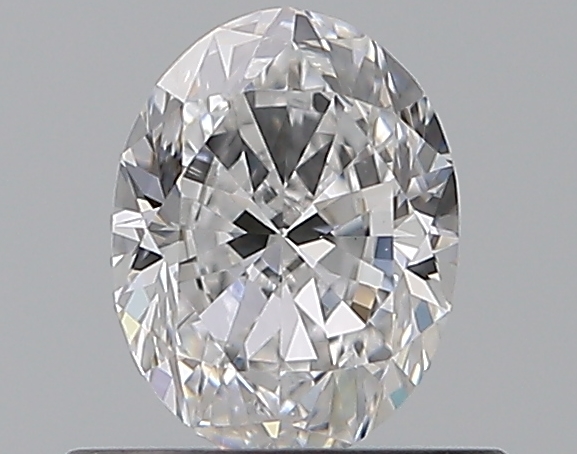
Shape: oval
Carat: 0.5
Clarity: VS1
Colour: D
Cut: GD
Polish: EX
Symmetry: VG
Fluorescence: F
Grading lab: GIA
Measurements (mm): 5.73 x 4.33 x 2.81